Geely MK

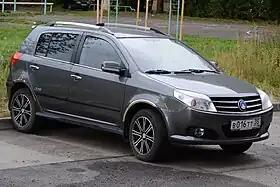
2010 Geely MK Cross

The Geely MK is a subcompact sedan and hatchback produced by Chinese auto maker Geely Auto.